Kerstin Nilsson

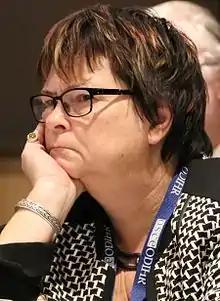

Kerstin Nilsson (born 1956) is a Swedish Social Democratic Party politician.